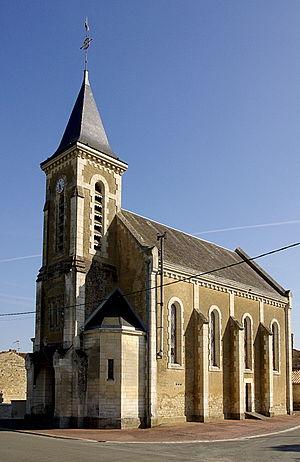
l'église de l'Immaculée Conception à Le Mazeau en Vendée, dans le marais Poitevin.
La liste des églises de la Vendée recense de la manière la plus complète possible les églises, cathédrale et basiliques situées dans le département français de la Vendée.
Le Mazeau est une commune française située dans le département de la Vendée en région Pays de la Loire.